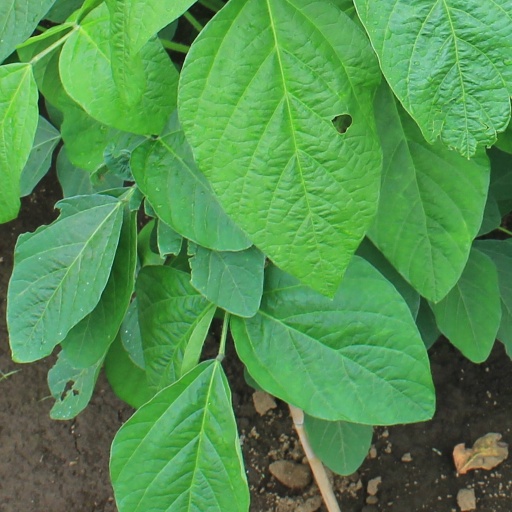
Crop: soybean